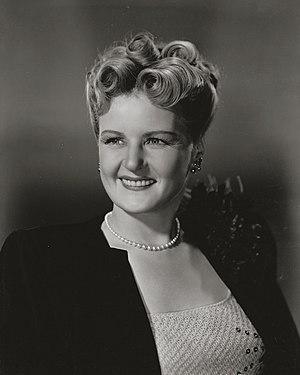
Moyna MacGill est une actrice nord-irlandaise, de son vrai nom Charlotte Lillian McIldowie, née le 10 décembre 1895 à Belfast, morte le 25 novembre 1975 à Los Angeles.